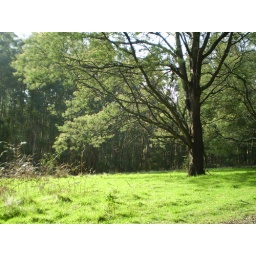
The green grass was as green as home in the tropics, and look closely at the grass to see the yellow tipped sun glow